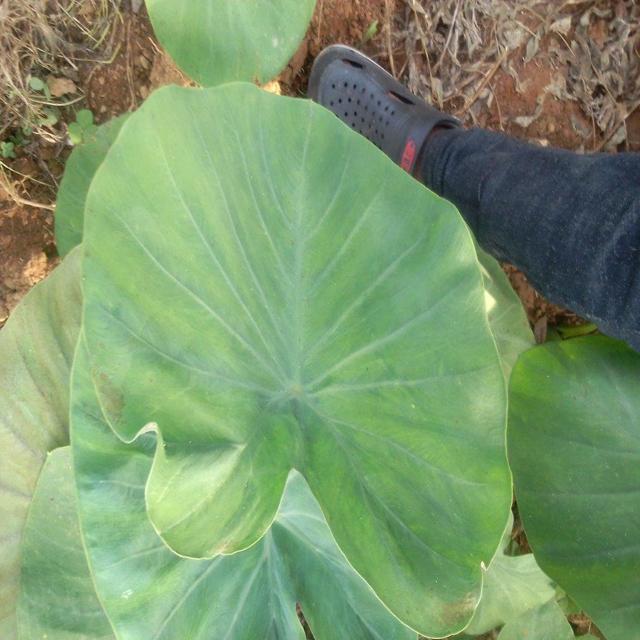
Label: Healthy